Vannozza dei Cattanei

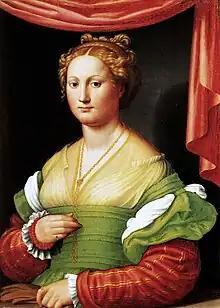

Giovanna "Vannozza" (dei) Cattanei (13 July 1442 – 24 November 1518) was an Italian woman who was the chief mistress of Cardinal Rodrigo de Borgia, later to become Pope Alexander VI, and mother of four of his children: Cesare, Giovanni, Lucrezia, and Goffredo, all publicly recognised by their father.